2019 Consumers Energy 400

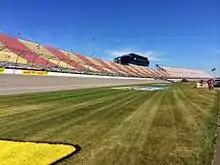
Michigan International Speedway

Michigan International Speedway (MIS) is a moderate-banked D-shaped speedway located off U.S. Highway 12 on more than approximately south of the village of Brooklyn, in the scenic Irish Hills area of southeastern Michigan. The track is used primarily for NASCAR events. It is sometimes known as a "sister track" to Texas World Speedway, and was used as the basis of Auto Club Speedway. The track is owned by International Speedway Corporation (ISC). Michigan International Speedway is recognized as one of motorsports' premier facilities because of its wide racing surface and high banking (by open-wheel standards; the 18-degree banking is modest by stock car standards). Michigan is the fastest track in NASCAR due to its wide, sweeping corners and long straightaways; typical qualifying speeds are in excess of and corner entry speeds are anywhere from after the 2012 repaving of the track.